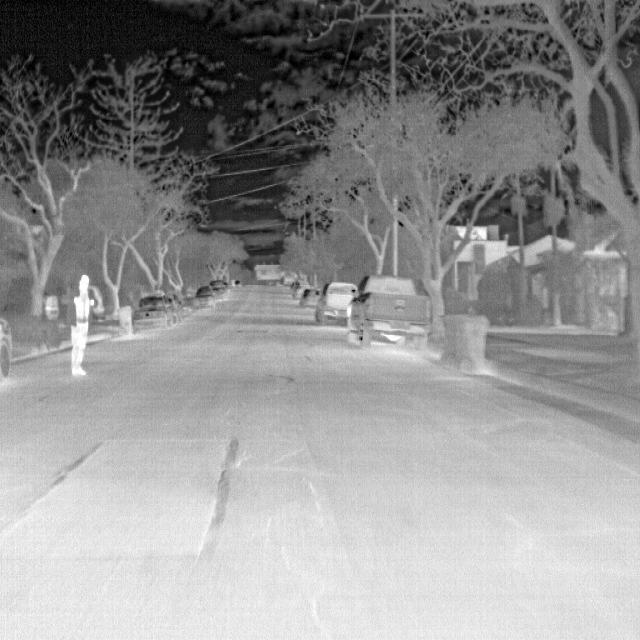
Detected objects:
label: person